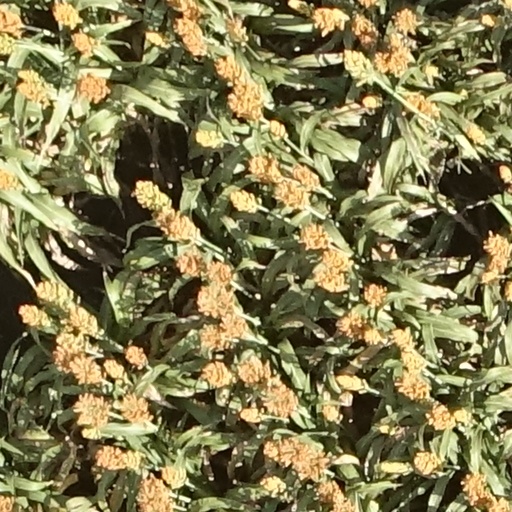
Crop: sorghum